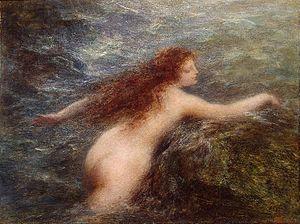
Ignace Henri Jean Théodore Fantin-Latour, connu comme Henri Fantin-Latour, né à Grenoble le 14 janvier 1836 et mort à Buré le 25 août 1904, est un peintre réaliste et intimiste, et lithographe français.